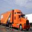
Label: truck